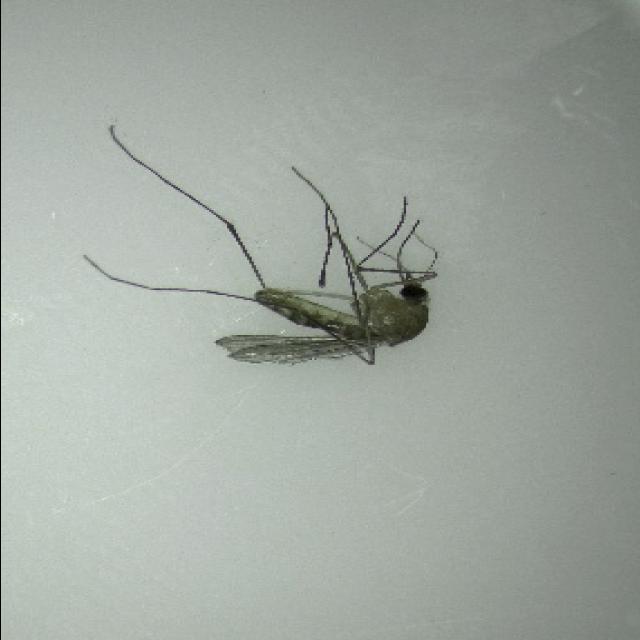
Species: culex_pipiens